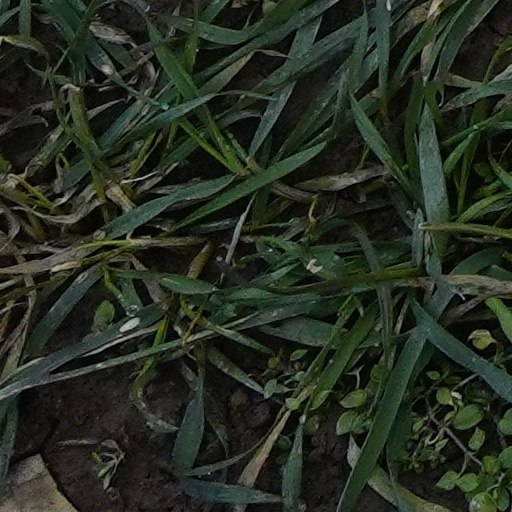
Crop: wheat